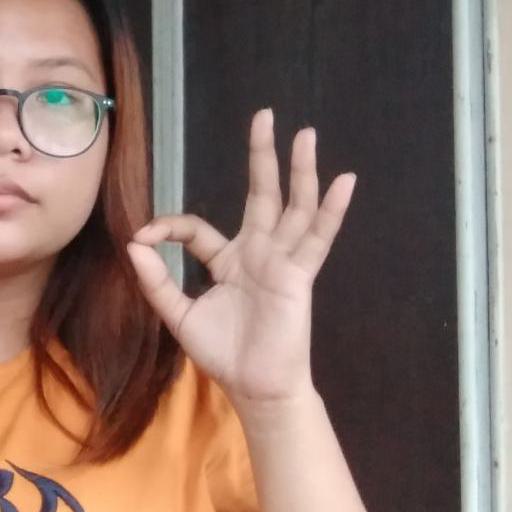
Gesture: ok